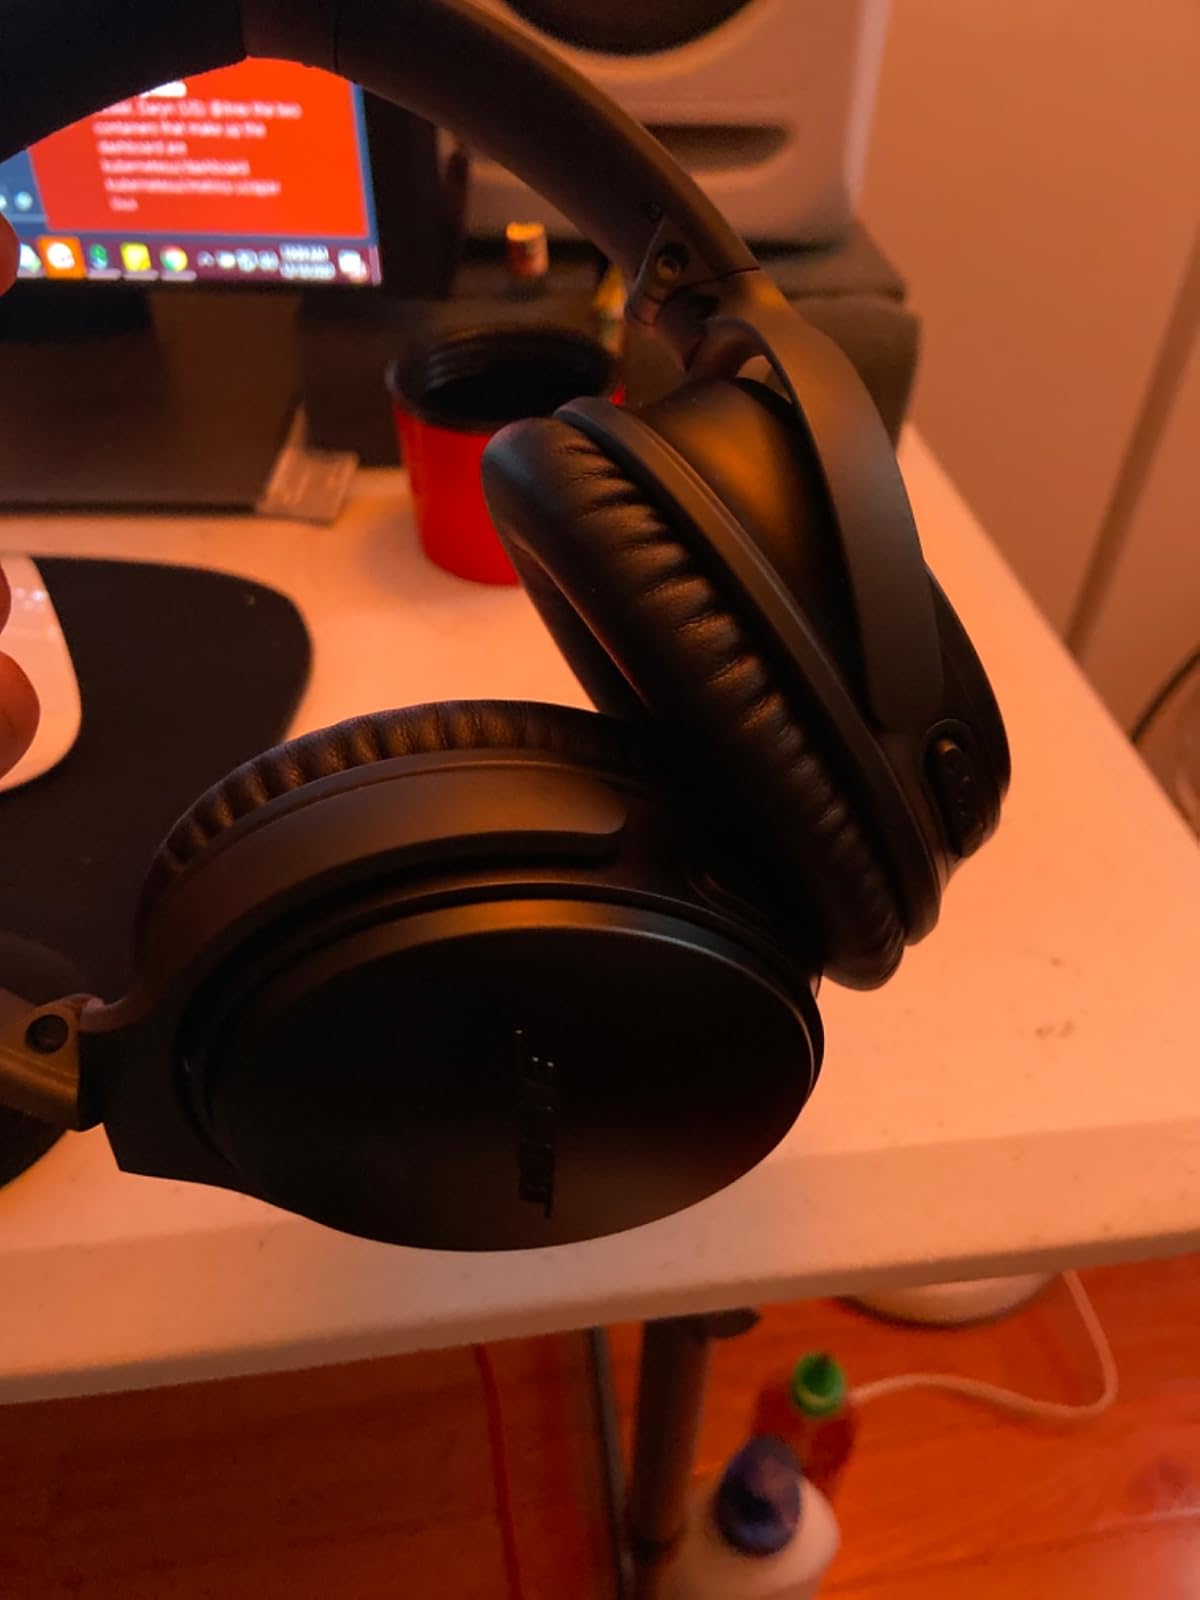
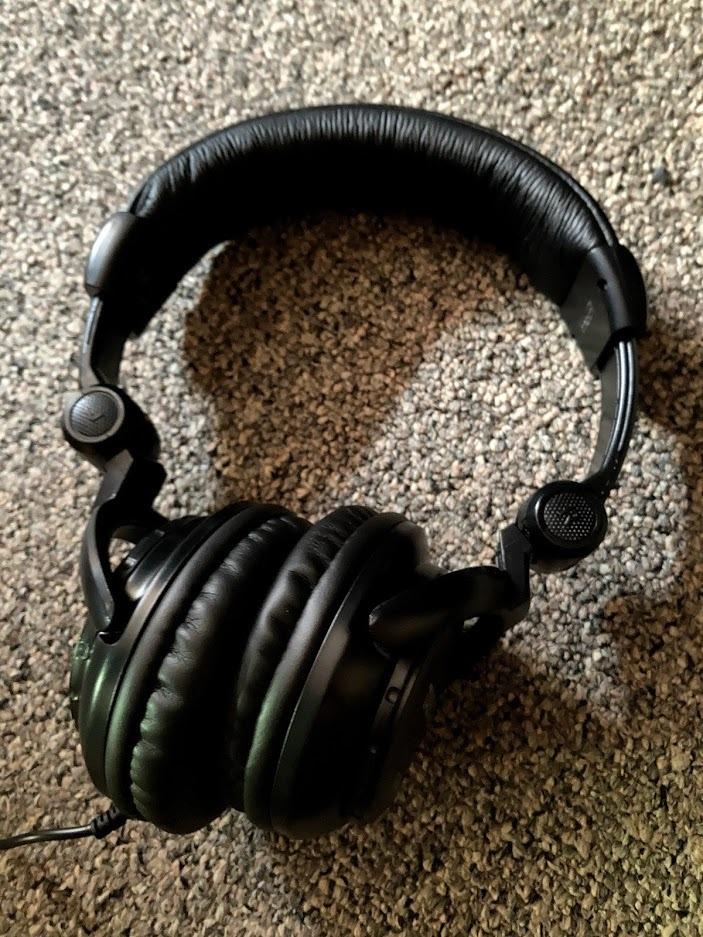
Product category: headphones
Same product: no